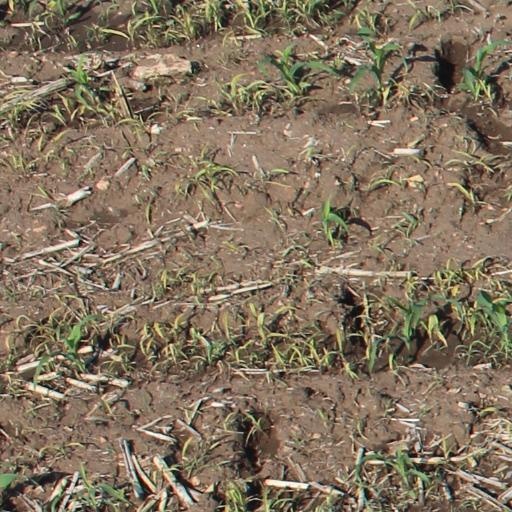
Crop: maize; corn